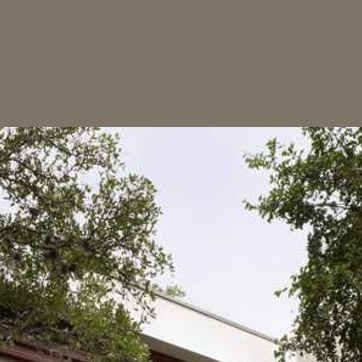
Material: sky